Karabakh dialect

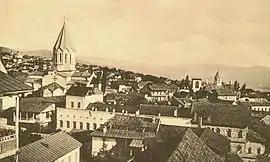
Shusha was the main center of Karabakh before the 1920 massacre and expulsion of the local Armenians by the Azerbaijani forces.

In his 1909 book "Classification des dialectes arméniens", Adjarian claims that the Karabakh dialect occupied the largest area of the Armenian dialects. According to Adjarian, it was spoken in the cities of Shusha, Elisabethpol (now Ganja), Nukha (now Shaki), Baku, Derbent, Agstafa, Dilijan, Karaklis (now Vanadzor), Kazak, Lori, Karadagh, Lilava quarter of Tabriz (Iran), Burdur and Ödemiş (in Turkey).